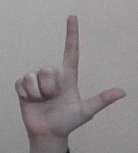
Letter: laam